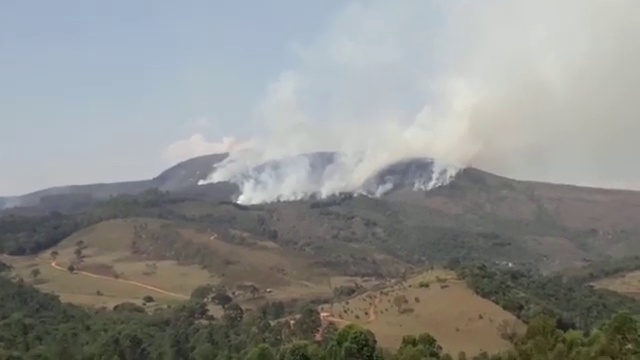
Fire: no
Smoke: yes